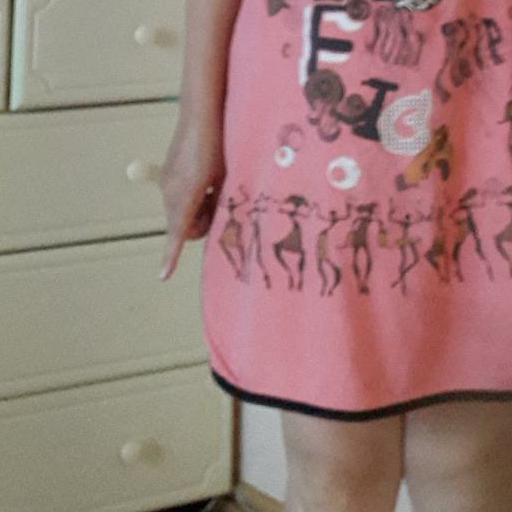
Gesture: no_gesture